Economy of Portugal

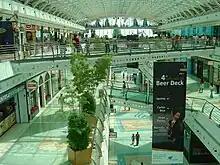
The Vasco da Gama Mall, in Lisbon

The Portuguese industry had a high development, especially after the Second World War, achieving a peak in 1974, when it represented almost 35% of the GDP of Portugal and achieved a high degree of diversification.